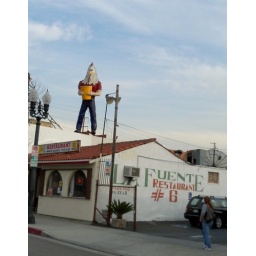
chicken boy in highland park